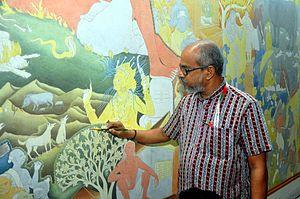
La biennale de Kochi-Muziris est une exposition internationale d'art contemporain qui se tient à Kochi, au Kerala, en Inde.